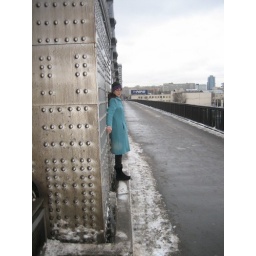
bridge over moscow river